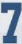
Number: 7